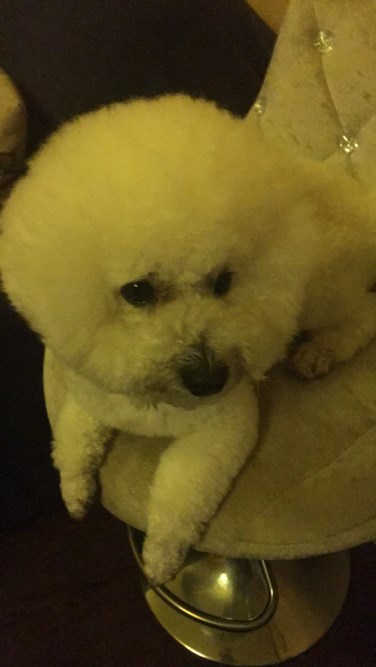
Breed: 3083-n000117-Bichon_Frise